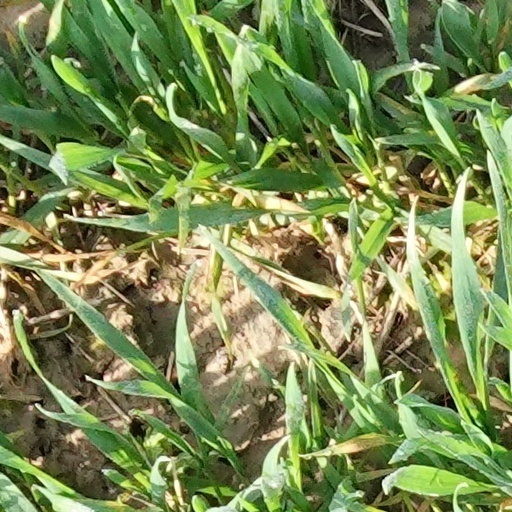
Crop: wheat